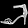
Label: Sandal